Hadrian

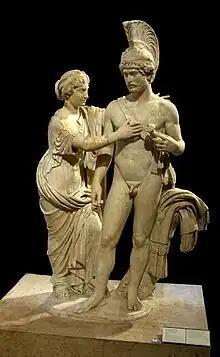
imperial group as Mars and Venus; the male figure is a portrait of Hadrian, the female figure was perhaps reworked into a portrait of Annia Lucilla; marble, Roman artwork, c. 120–140 AD, reworked c. 170–175 AD

Roman war operations in Judea left some 580,000 Jews dead and 50 fortified towns and 985 villages razed.